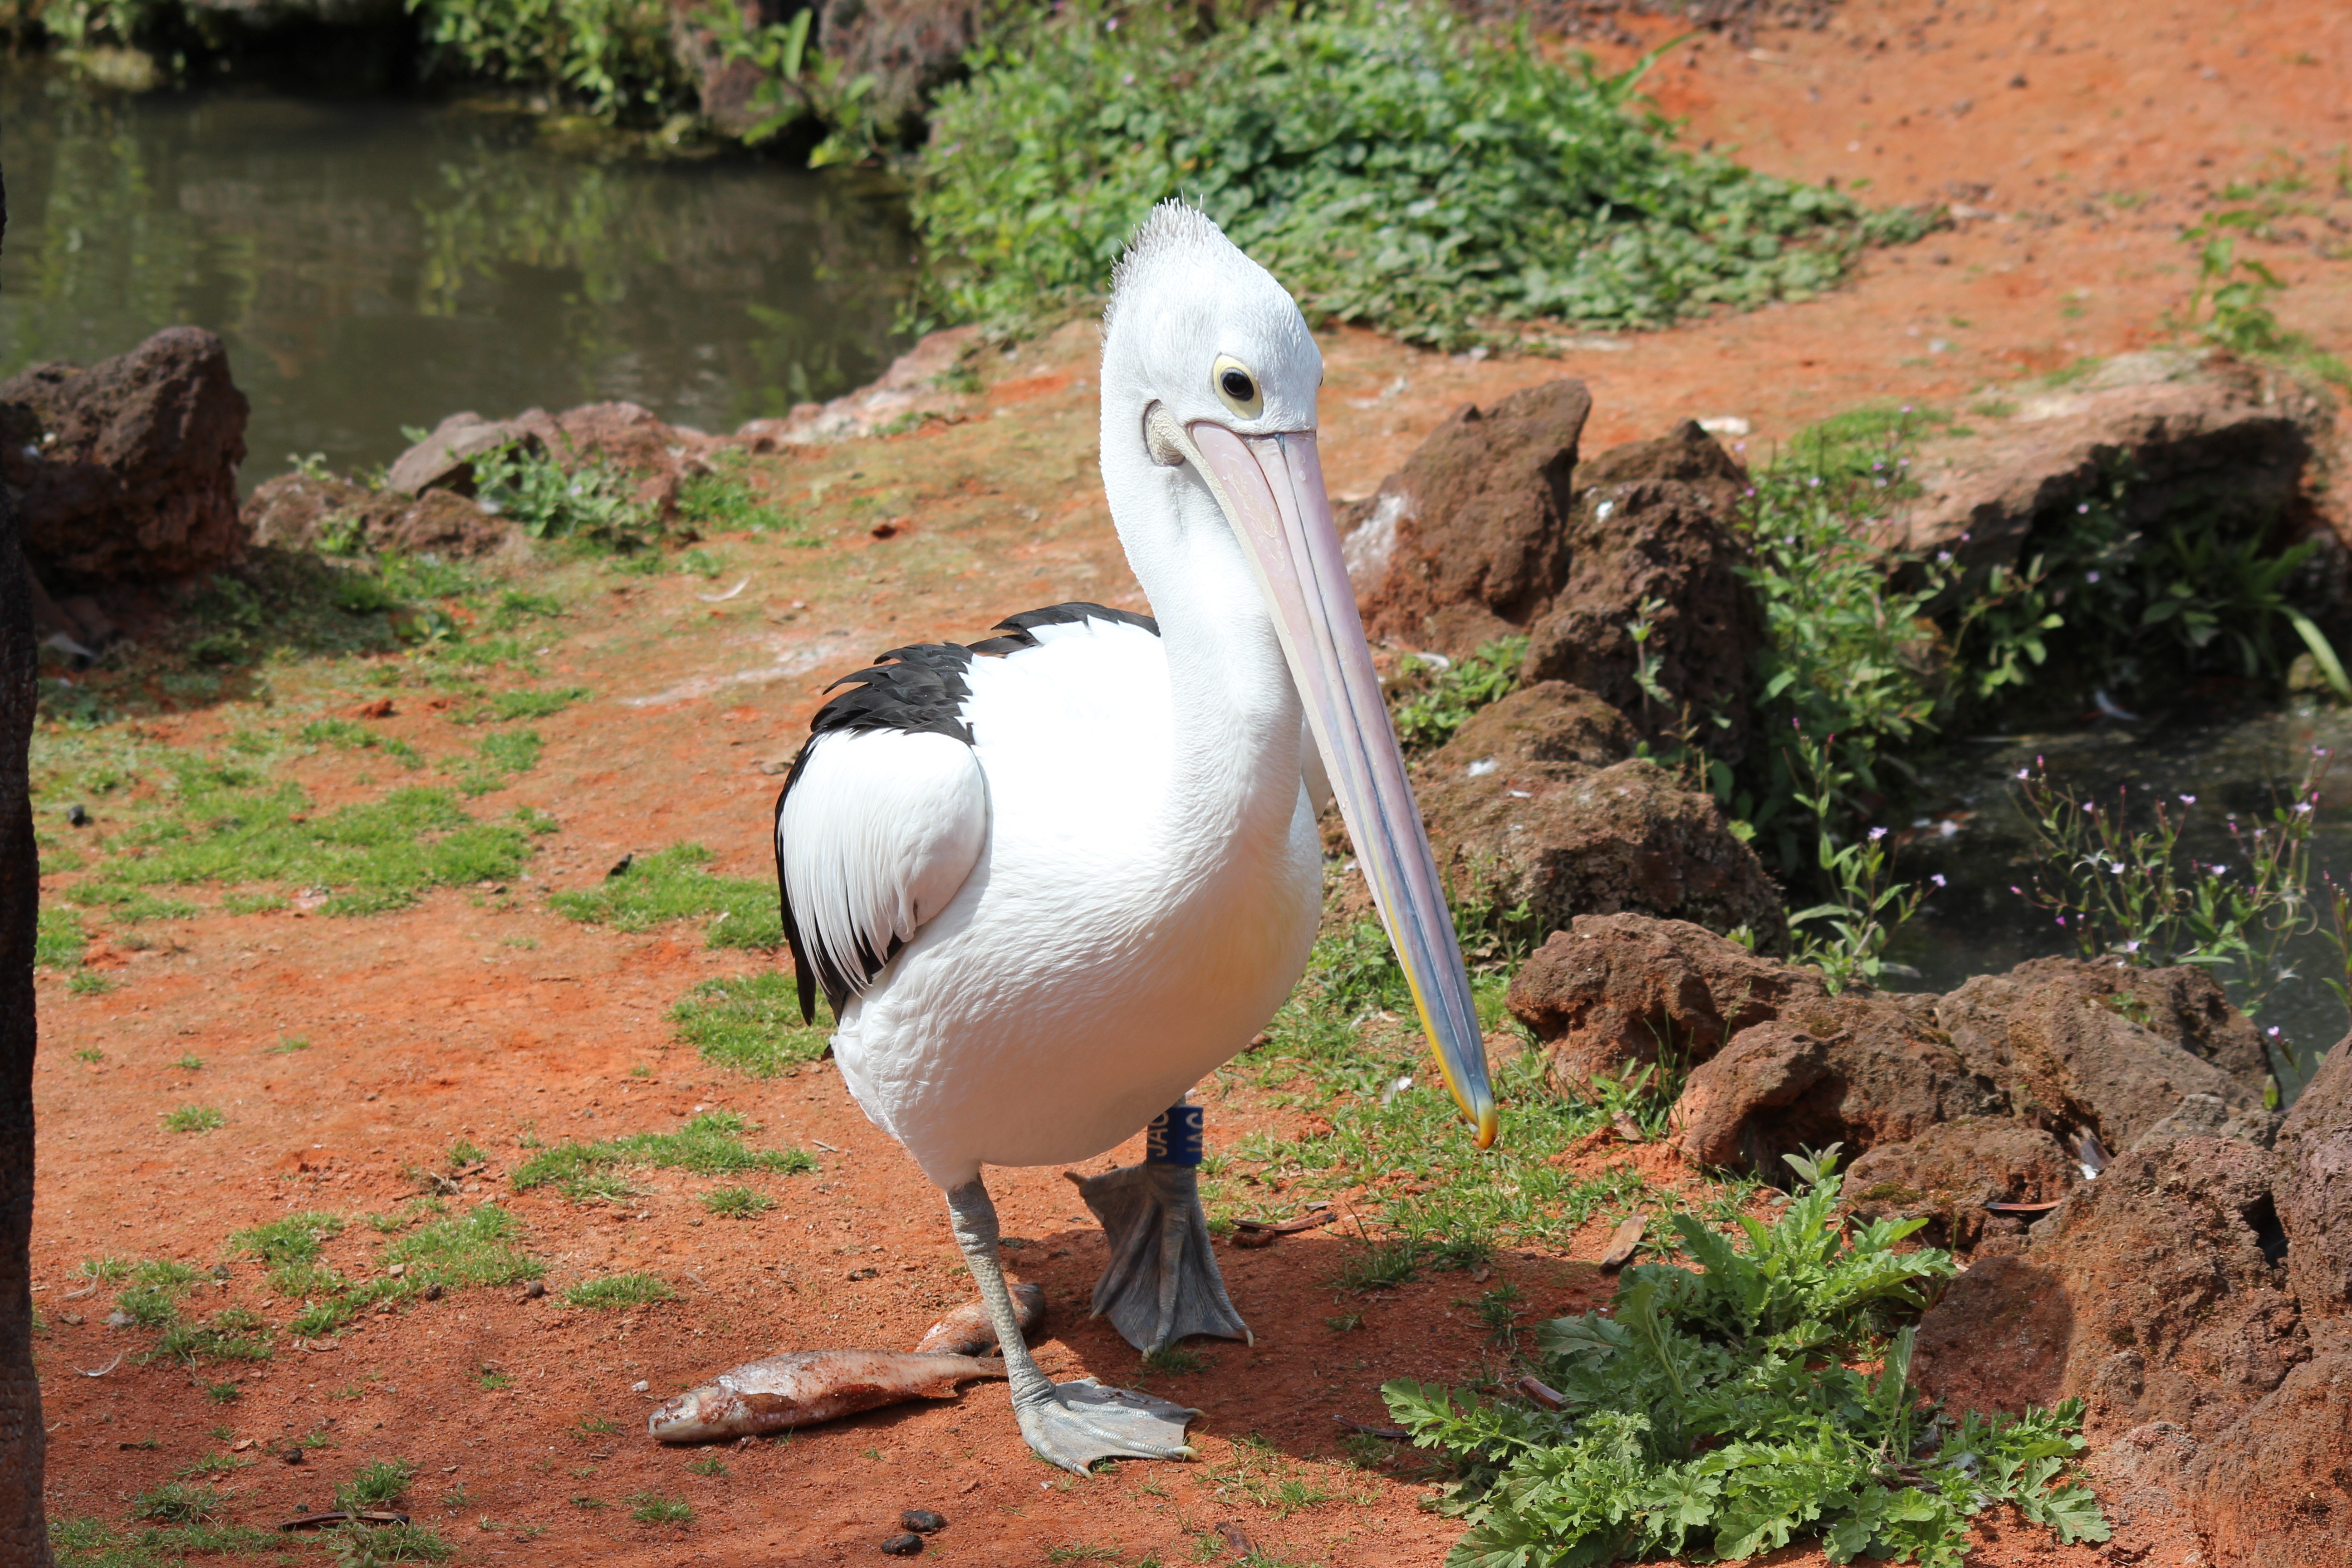
water, bird, pen, pelican, seabird, wildlife, zoo, park, fauna, water bird, webbed